Siamosaurus

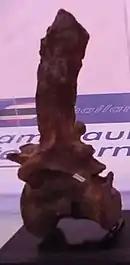
Vertebra from specimen SM-KK14, which may belong to "Siamosaurus"

In 2014, Italian palaeontologist Federico Fanti and colleagues considered the various spinosaurid teeth from East Asia, including those of "S". "suteethorni", as identical to those of "Spinosaurus". In 2017, Brazilian palaeontologists Marcos Sales and Cesar Schultz suggested that the various Asian teeth might eventually be attributed to "Ichthyovenator"-like forms. The researchers accepted "Siamosaurus" as a spinosaurid, but stated that its teeth and those of ""S"." "fusuiensis" are too similar to those of other Early Cretaceous spinosaurids to erect new taxa unequivocally; and thus considered both taxa as dubious. Carrano and colleagues noted that the Khok Kruat skeleton may provide answers to their identification. Authors such as Milner and colleagues in 2007, Bertin Tor in 2010, Holtz in 2011, and Kamonrak and colleagues in 2019 regarded the Khok Kruat skeleton as first definitive evidence of spinosaurs in Asia. In 2012, French palaeontologist Ronan Allain and colleagues described a partial skeleton from the Grès supérieurs Formation of Laos, and used it to name the new spinosaurid genus and species "Ichthyovenator laosensis". They considered it the first definitive evidence of spinosaurids in Asia, in light of the debated identity of "Siamosaurus" and ""S"." "fusuiensis." In a 2014 abstract, Allain announced that further "Ichthyovenator" material, including three teeth, had been excavated. Typically of spinosaurines, "Ichthyovenator"s teeth bore straight and unserrated crowns, though no comparison was made to the other Asian teeth.